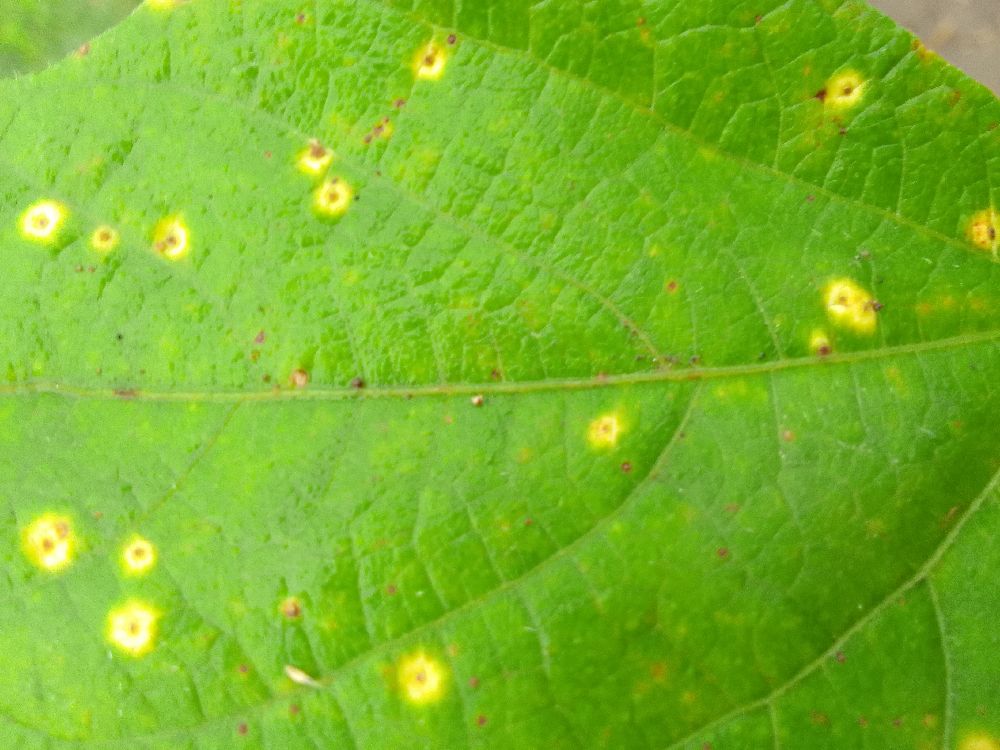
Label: rust